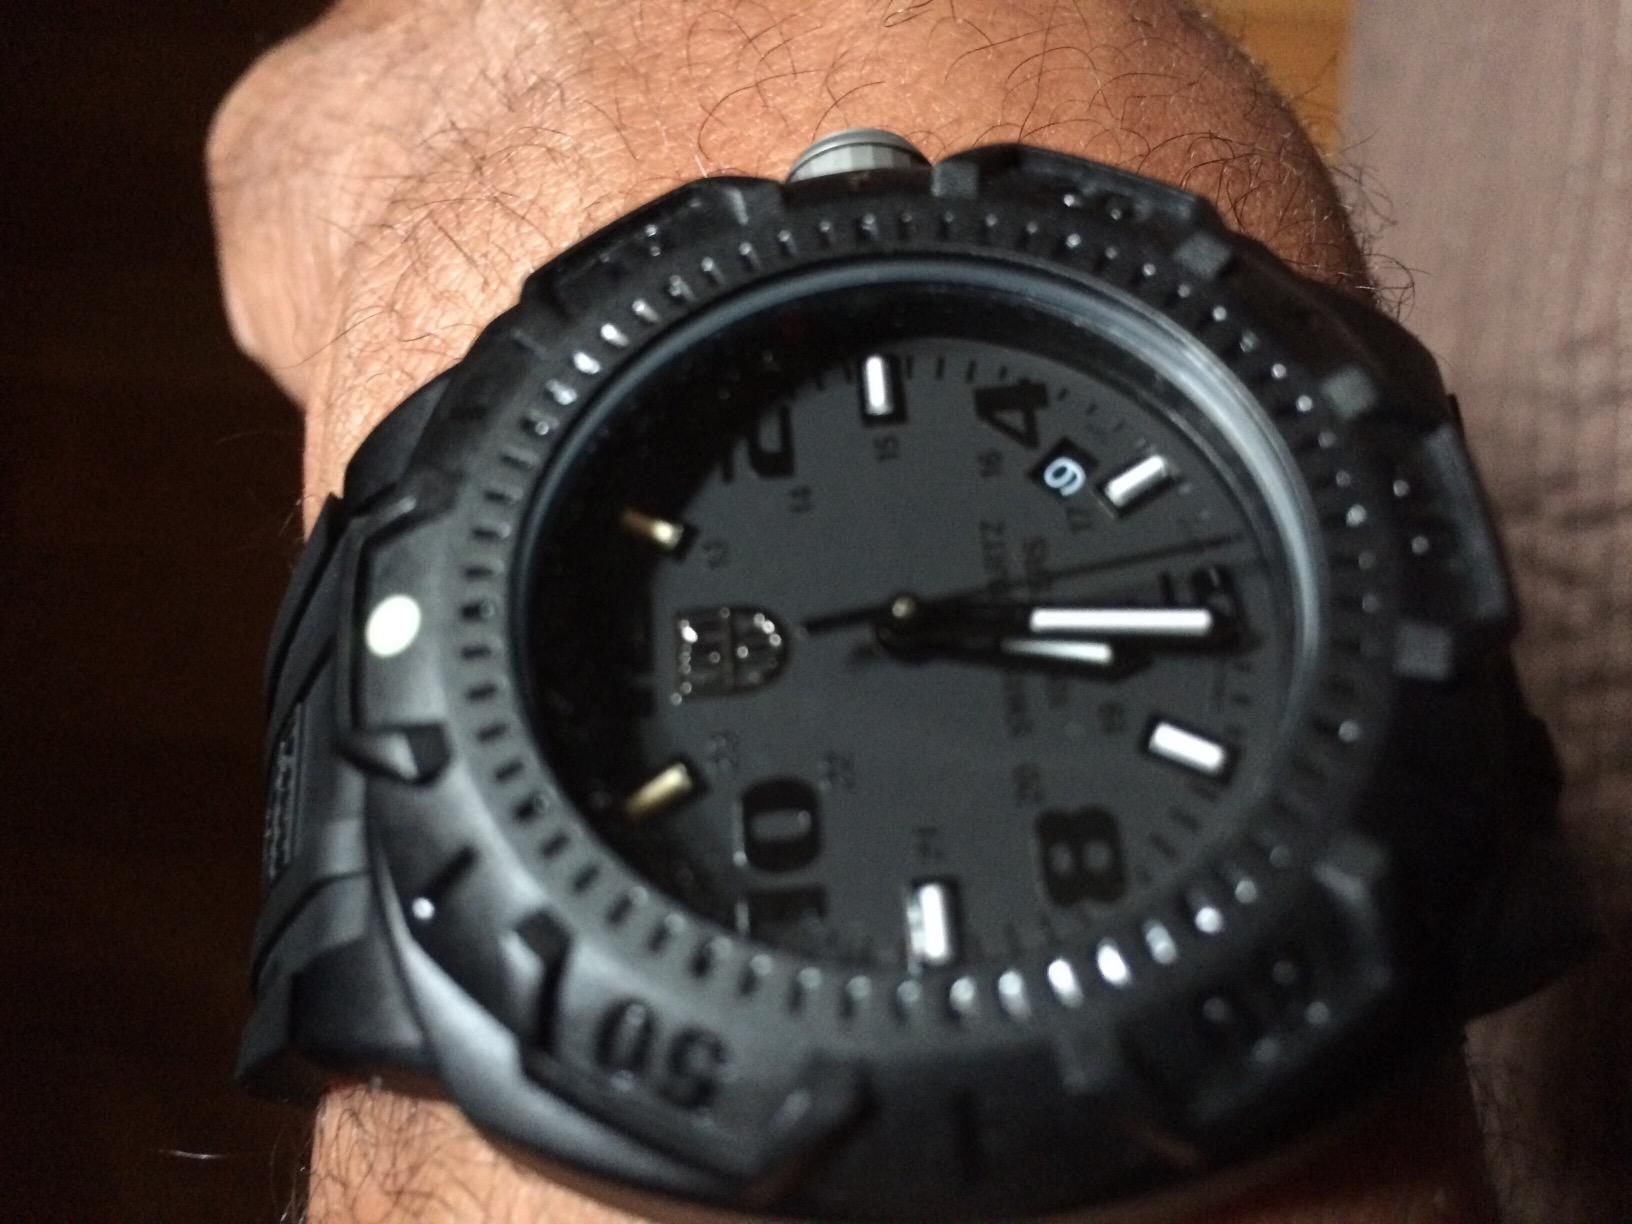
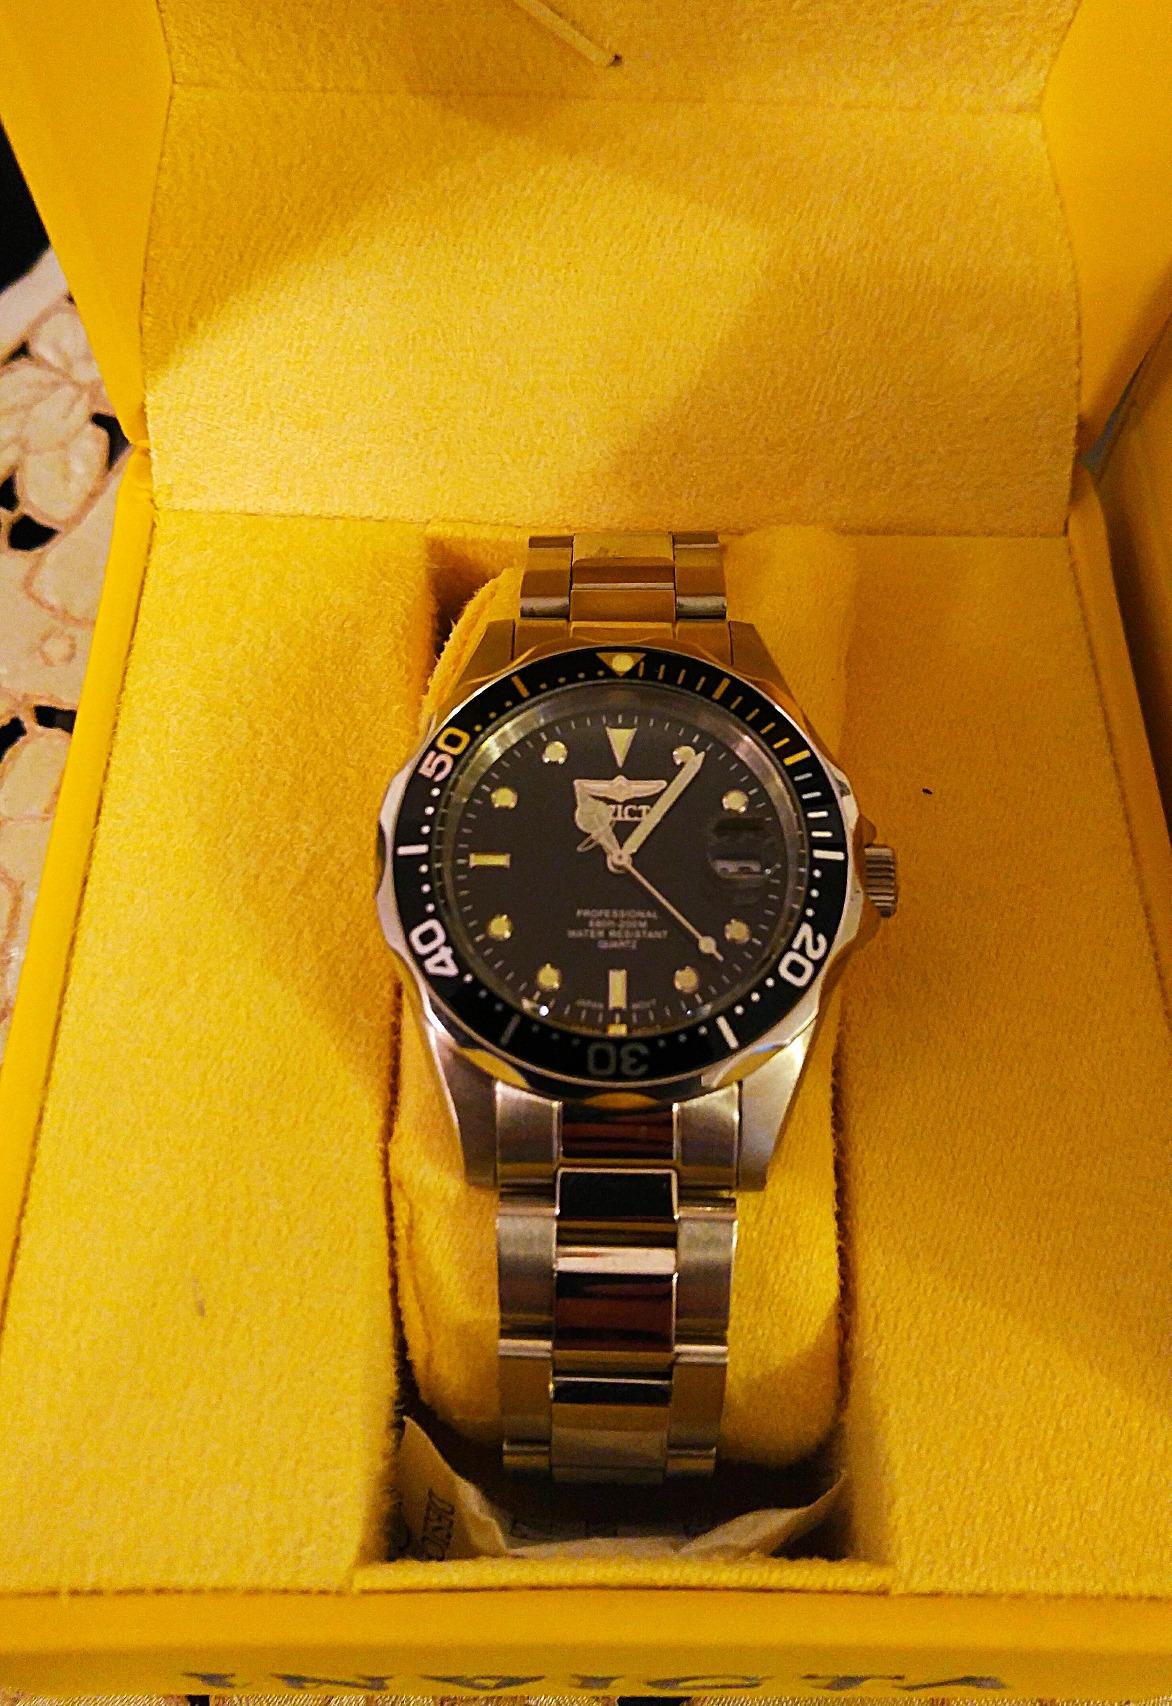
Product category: accessories_watch
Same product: no